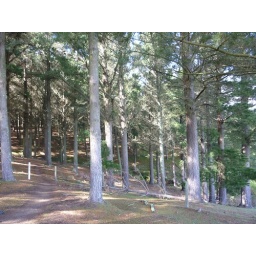
fabulous forest trail in pukeora hill